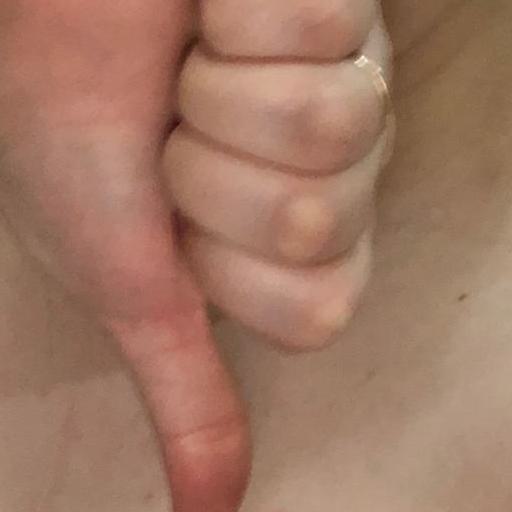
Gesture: dislike